Unda (film)

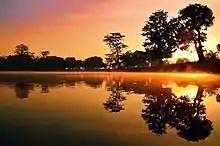
The portions of Chhattisgarh were filmed within the Bastar district

Principal photography began by the second week of October 2018, in the Karadka Reserve Forest, situated in the Kasaragod district of Kerala. As part of setting up the location, gravel laid roads was constructed in the forest area. Filming was initially planned as a single schedule for 60 days and apart from Kasaragod, Chhattisgarh and Mangalore were also major filming locations. After wrapping up the first schedule in Kasaragod, the team had a few weeks break. On 19 February 2019, the second schedule of filming commenced in Wayanad and it took 3 weeks to wrap up. During a schedule break Rahman had also worked as an assistant director in the film "Thamaasha" (2019). A brief schedule of filming had also taken place in Kannur, Mysore, Nilambur, and Viyyoor in Thrissur. The train shots were filmed in the Nilambur–Shoranur line. The final filming in Chhattisgarh, had begun in early March 2019. "Unda" being the first Malayalam film to be shot in the locale, it was expected to be interesting to see how it would utilise the premise. As the filming location inside the forests of Bastar had been affected by Maoist attacks, the actors had a fear within and were cautious while shooting. The filming in Chhattisgarh was wrapped up on 23 March 2019. The entire filming was completed in 57 days, and was made on a budget of 8—12 crore.